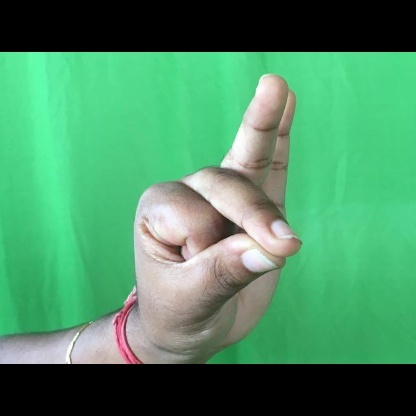
Mudra: Bramaram